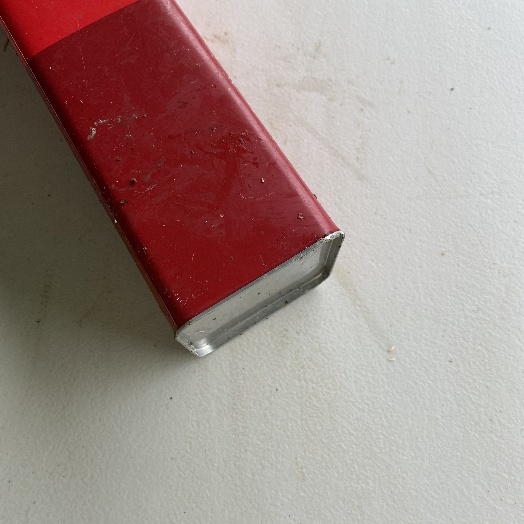
Label: Metal